Matrix AB

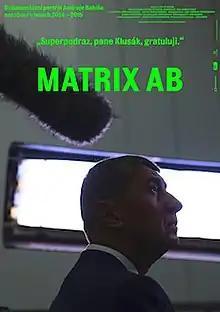
Theatrical release poster

Matrix AB is a 2015 Czech documentary film by Vít Klusák. It centers on Czech politician and businessman Andrej Babiš whom Klusák filmed for about one year with Babiš's permission. It shows Babiš in his private life and also during the political campaign for the 2013 legislative election. It also shows Babiš's business partners, critics and members of his party and their views of Babiš. These people include Martin Komárek, Jan Kasl and Sabina Slonková. There are also moments when Babiš forgets that he is being watched by cameras and says controversial things. The film ends with Babiš's reaction to the film where he calls it a "dirty trick".